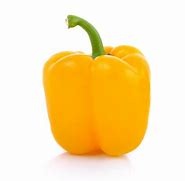
Label: capsicum